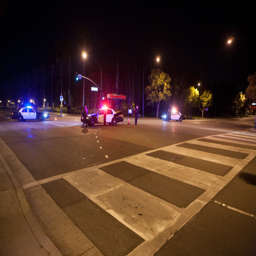
an employee suffered minor injuries when she was struck by a car driven by an undercover officer monday night , authorities said .